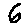
Label: 6